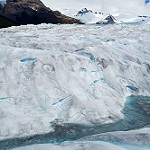
Label: glacier